Bigbury Camp

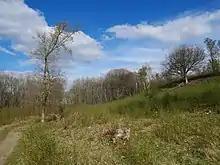
The northeast slope of Bigbury Camp

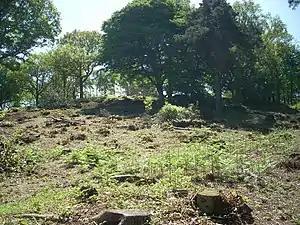
Bigbury Camp viewed from within the northern enclosure

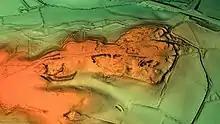
3D view of the digital terrain model

Bigbury Camp (formerly Bigberry Camp) is a univallate hill fort in the parish of Harbledown and Rough Common in Kent in England. The fort is a Scheduled Ancient Monument, with a list entry identification number of 1005169. Bigbury Camp is the only confirmed Iron Age hill fort in east Kent. It is managed by Kent Wildlife Trust.